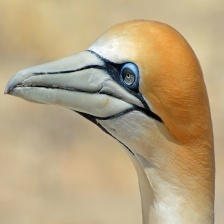
Species: NORTHERN GANNET
Scientific name: MORUS BASSANUS